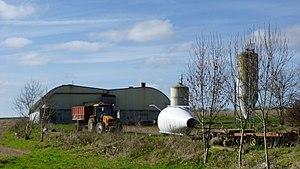
Saint-Denis-sur-Ouanne, Yonne, région Bourgogne, France. Elevage de porcs au hameau des Blés, N-O de St-Denis. Le ru des Entonnoirs, tributaire de l'Ouanne, coule près de l'endroit où se tient la caméra.
Saint-Denis-sur-Ouanne est une ancienne commune française, située dans le département de l'Yonne en région Bourgogne-Franche-Comté, devenue, le 1ᵉʳ janvier 2016, une commune déléguée de la commune nouvelle de Charny-Orée-de-Puisaye.